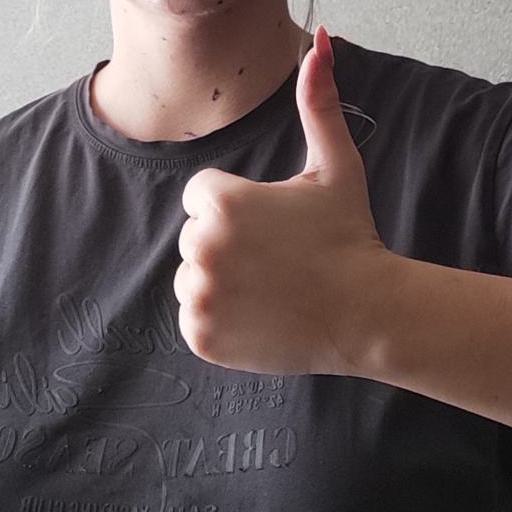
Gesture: like